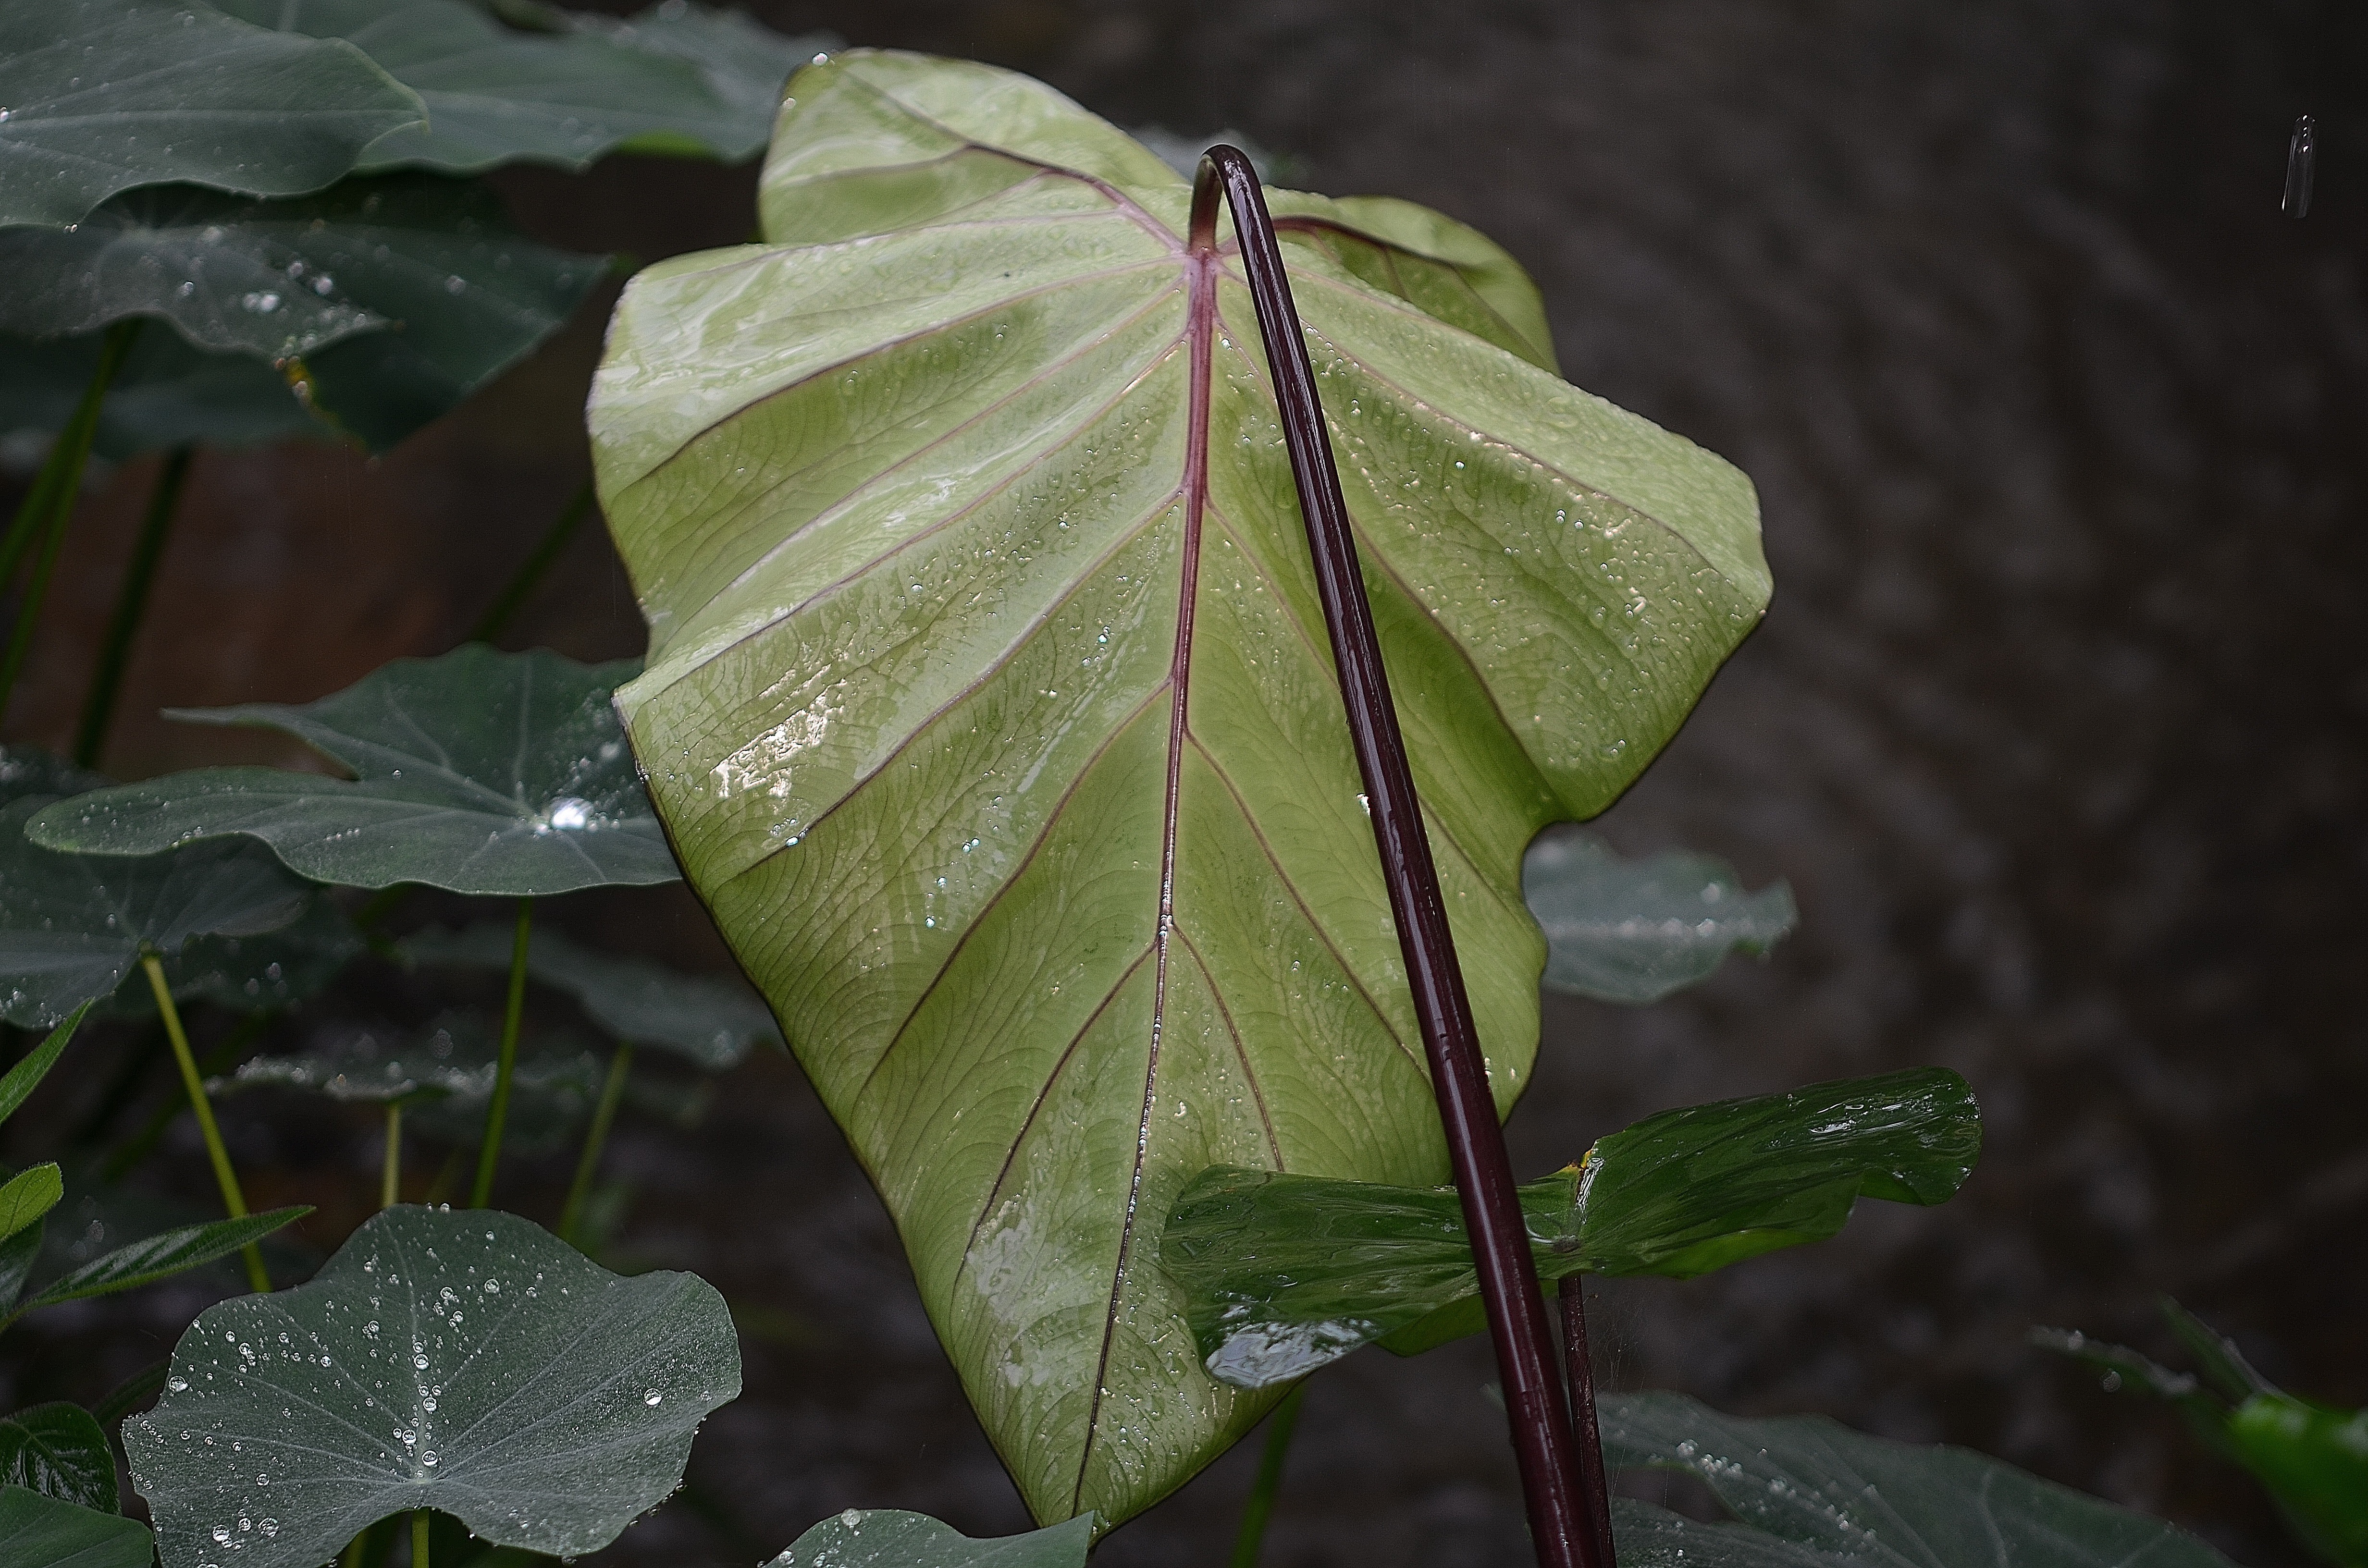
tree, water, nature, plant, leaf, flower, wet, environment, foliage, green, herb, natural, botany, agriculture, flora, botanical, outdoors, vegetation, shrub, horticulture, moist, organic, macro photography, flowering plant, rain drops, drops plant leaves, plant stem, woody plant, land plant